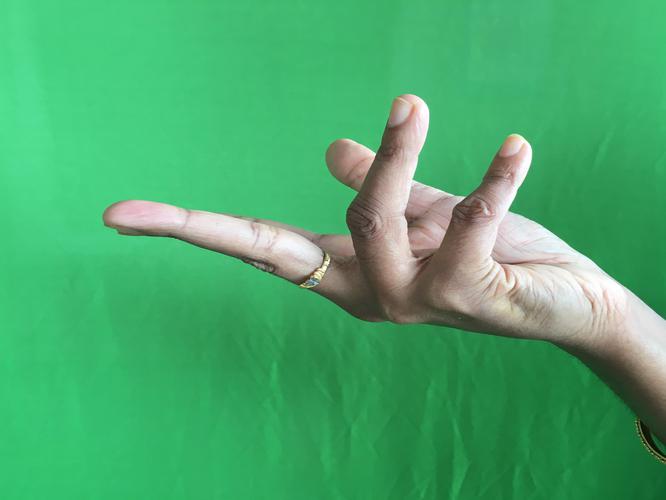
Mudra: Alapadmam
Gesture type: single_hand